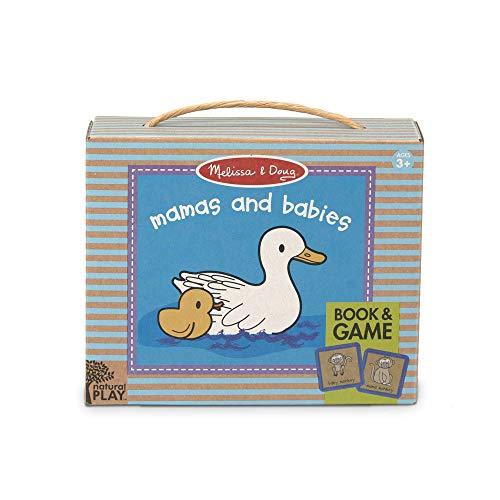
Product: Melissa & Doug Natural Play Book & Game: Mamas & Babies (10-Page Board Book, 20 Memory Match Cards, Great Gift for Girls and Boys - Best for 3, 4, and 5 Year Olds)
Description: Boxed set with 10-page Mamas and Babies board book and memory match game cards.
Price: $9.99
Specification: ProductDimensions:5.8x2.1x6.8inches|ItemWeight:12.8ounces|ShippingWeight:12.8ounces(Viewshippingratesandpolicies)|ASIN:1950013618